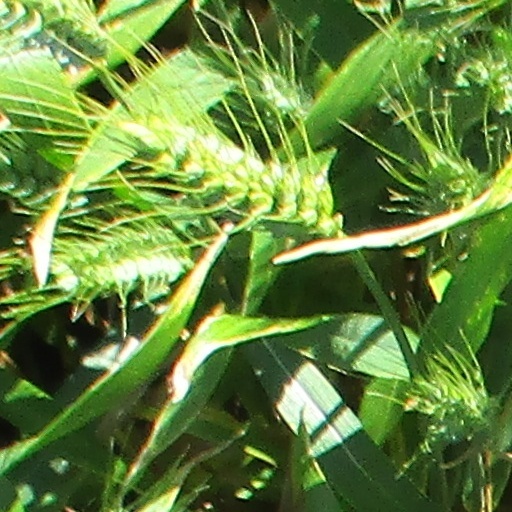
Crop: wheat